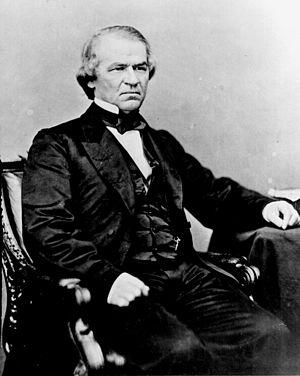
La présidence d'Andrew Johnson débuta le 15 avril 1865, à la mort du président Abraham Lincoln, et prit fin le 4 mars 1869. Andrew Johnson était alors vice-président des États-Unis depuis seulement 42 jours quand il accéda à la présidence. Le 17ᵉ président des États-Unis était un membre du Parti démocrate avant la guerre civile et avait été choisi comme colistier de Lincoln en 1864 sur le billet de l'Union nationale, avec l'appui des républicains et d'une partie des démocrates qui soutenaient l'effort de guerre. Sa présidence fut dominée par les conséquences de la guerre. Le républicain Ulysses S. Grant lui succéda en tant que président.
Andrew Johnson, né le 29 décembre 1808 à Raleigh et mort le 31 juillet 1875 à Elizabethton, est un homme d'État américain, 17ᵉ président des États-Unis en fonction de 1865 à 1869. Membre du Parti démocrate et 16ᵉ vice-président des États-Unis élu en 1864 comme colistier d'Abraham Lincoln, Johnson succéda à ce dernier après son assassinat l'année suivante. Lors de la Reconstruction après la guerre de Sécession, il défend une réintégration rapide des États du Sud sans garantie pour les droits civiques des esclaves affranchis. Le Congrès dominé par les Républicains radicaux s'oppose fortement à cette politique et une procédure d'impeachment lancée contre le président échoue de justesse.